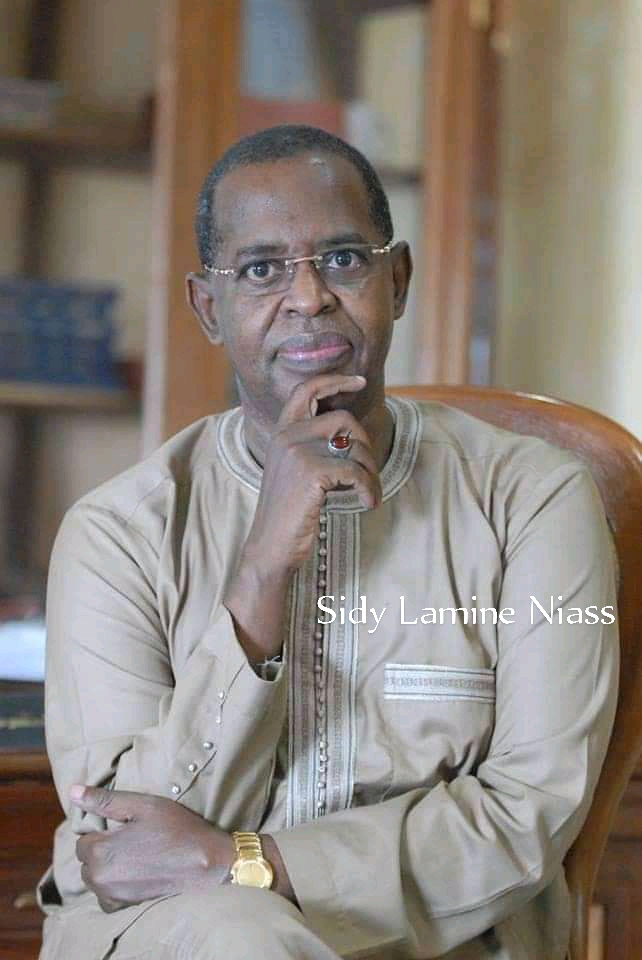
Kii de Siidi Lamin Ñas la. Yal na Yàlla yokk yërmandeem. Mu ngi noonu toog. Jël loxo bi teg ko ci sikkim bi. Takk ay weer, takk yit montar ci loxol bi.
 Mu ngi sol benn yére bu dóomu-taal.